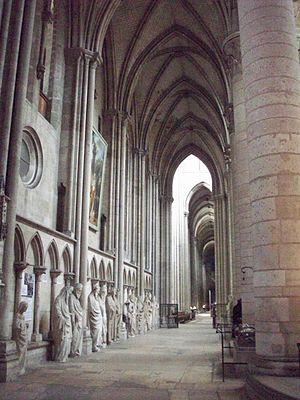
Déambulatoire de la cathédrale.
La cathédrale Notre-Dame, officiellement cathédrale primatiale Notre-Dame-de-l'Assomption de Rouen, est le monument le plus prestigieux de la ville de Rouen. Elle est le siège de l'archidiocèse de Rouen, chef-lieu de la province ecclésiastique de Normandie. L'archevêque de Rouen portant le titre de primat de Normandie, sa cathédrale a ainsi le rang de primatiale.